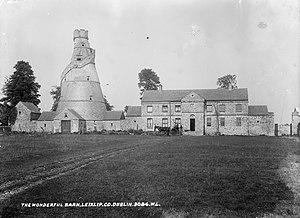
The Wonderful Barn est un bâtiment en forme de tire-bouchon qui a été commandé par Katherine Conolly et construit en 1743 sur le domaine du Castletown House sur la frontière de Leixlip et Celbridge en Irlande.